Disco Clone

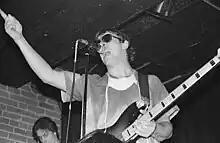
John Cale produced the original version of "Disco Clone".

"Disco Clone" was written by Ronald Melrose, a classmate of Cristina's from Harvard University. Her boyfriend Michael Zilkha wanted to take advantage of the disco boom and record the song. She called it "the worst song I have ever heard" and decided to perform it as a "Brechtian pastiche".